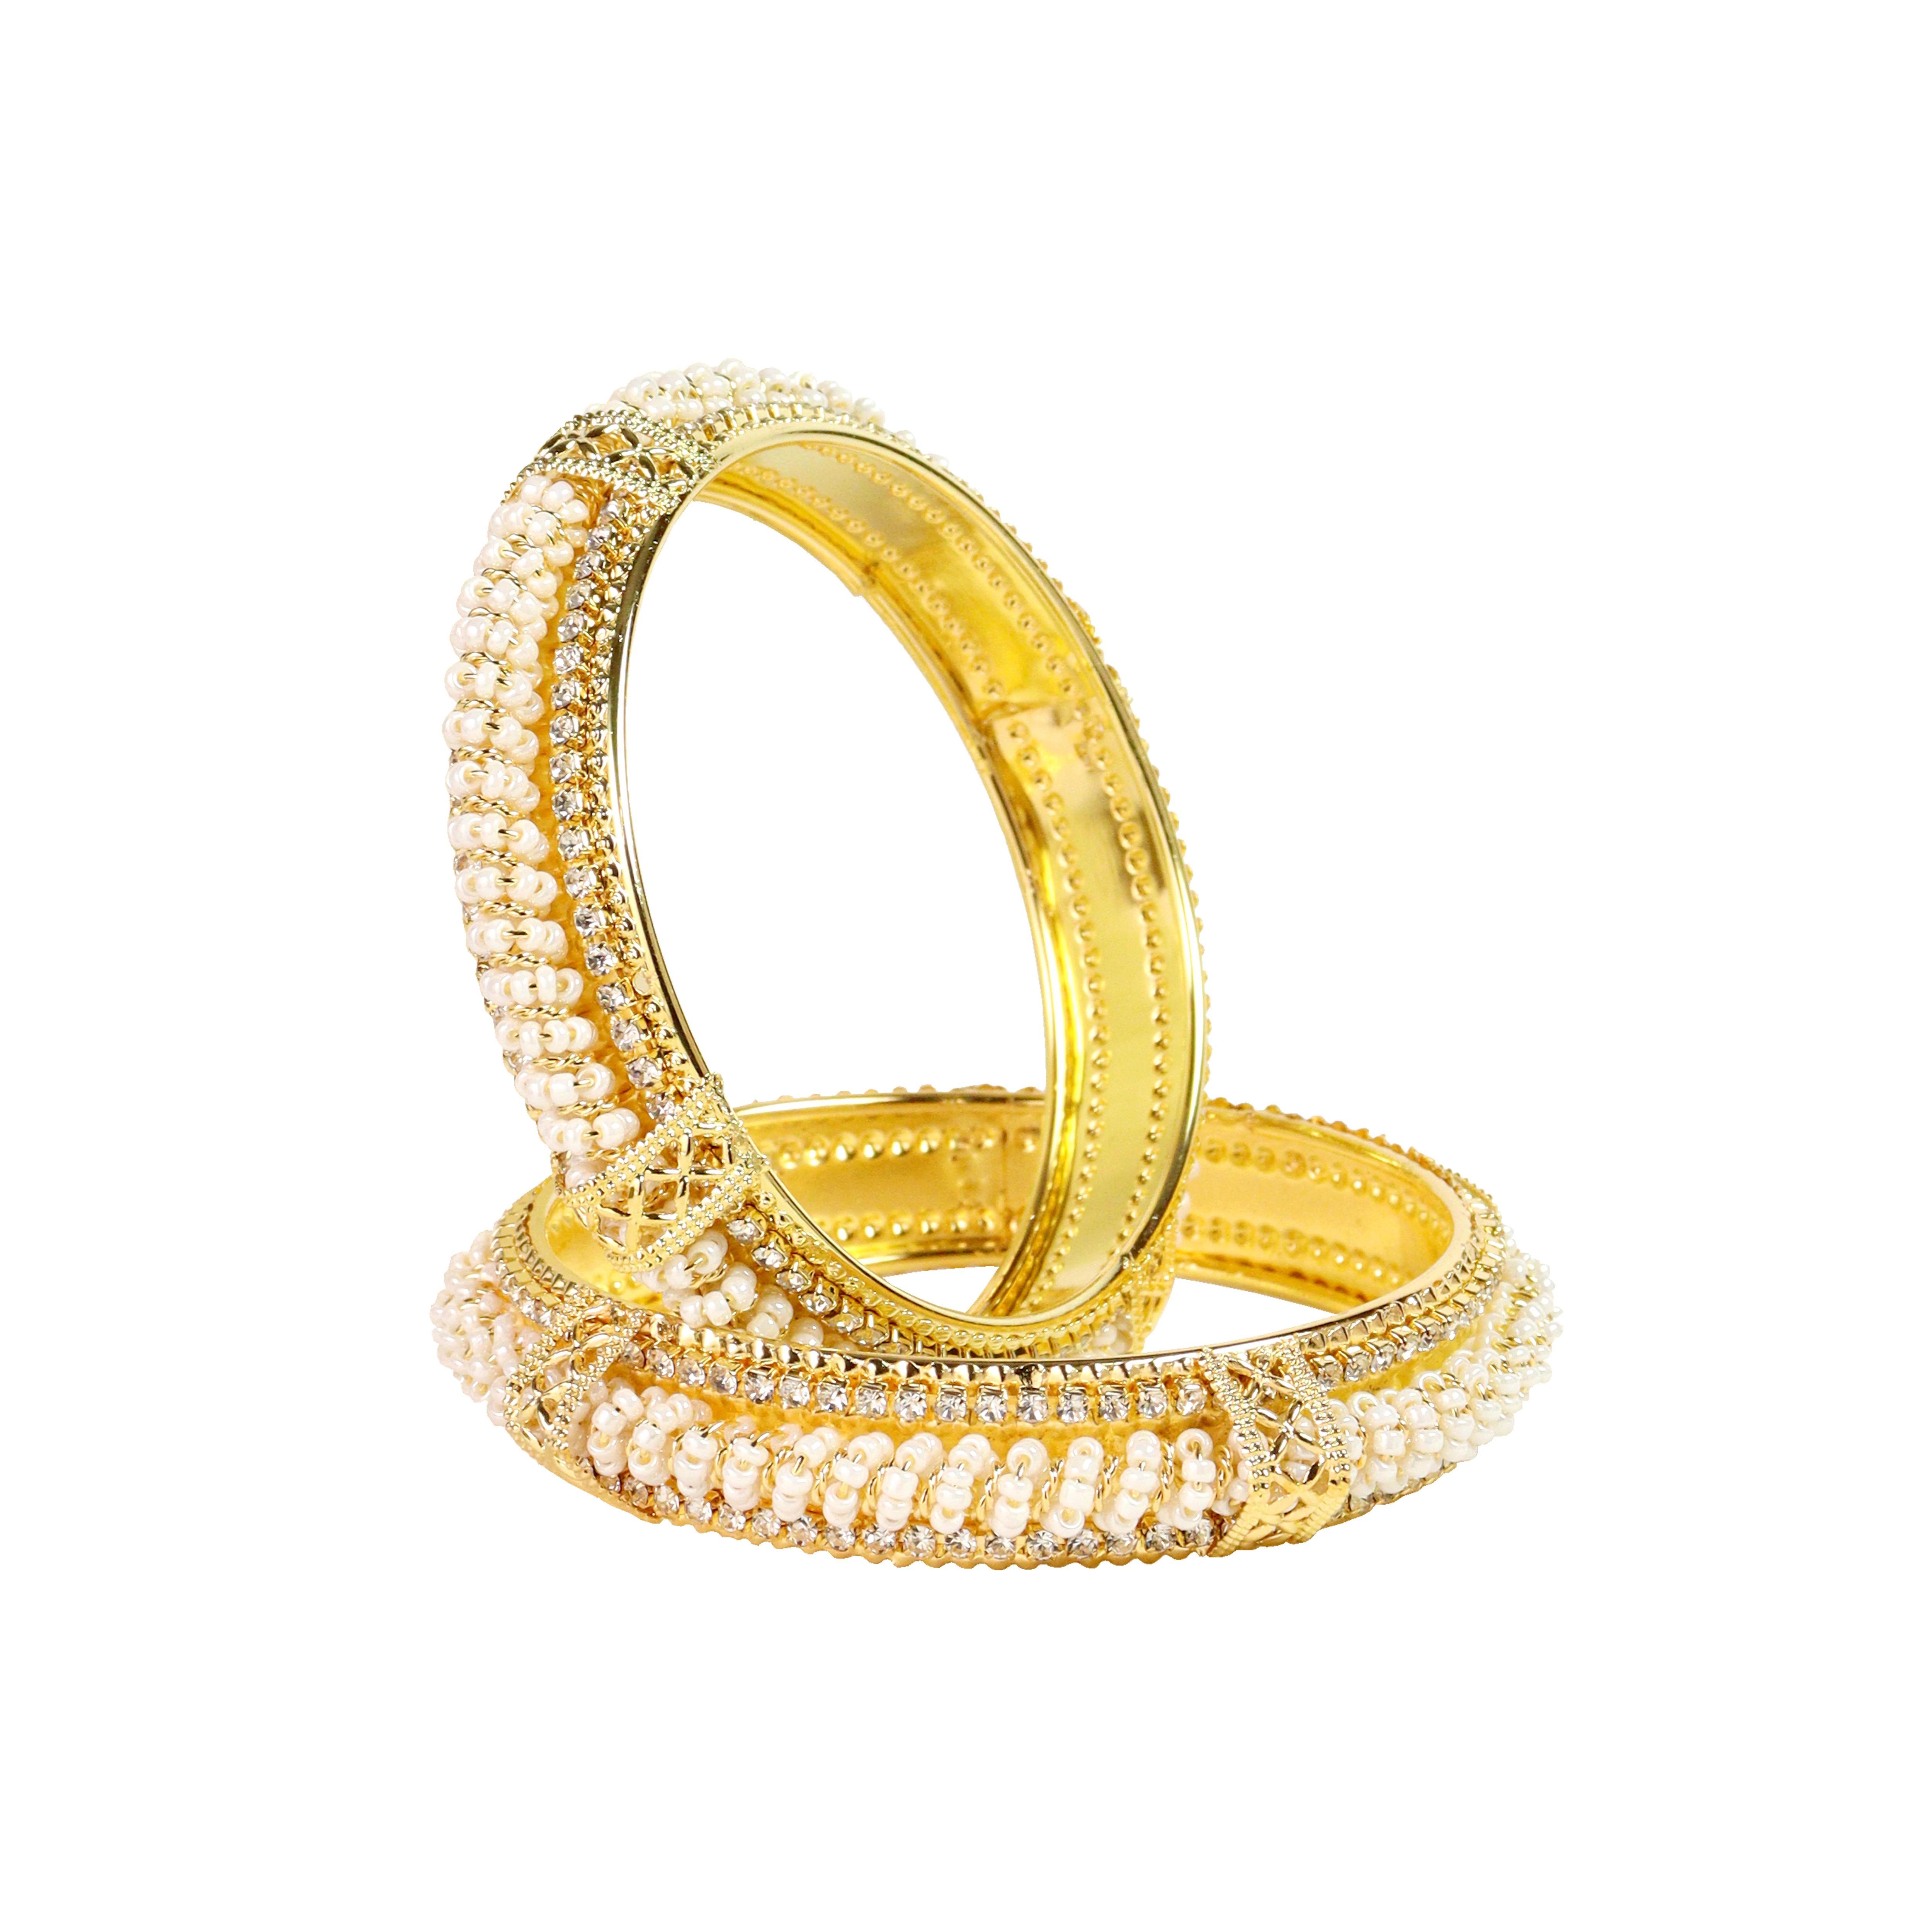
 Khannak Jewellery Traditional Pearl studded kadaset Bangle set for Women and Girls|Pearl bangles for Women for Festivals,Occasions and Weddings-Set of 2
Type: Bangles
Brand: KHANNAK
Price: Rs. 499
 Khannak brings Gold-plated with Pearl studded finish designer Bangles Kadaset for Women. "Khannak" A beautifully handcrafted bangles,stylish and skin friendly adds a vibrant and traditional touch to your outfit which enhances your beauty. These bangles will enhance your attire whether be it wedding ceremony,religious functions,parties or any special occasion. Khannak brings to you luxurious, elegant designs that add radiance to the natural beauty of a woman. Suitable to be worn on multiple occasions like parties, weddings, engagements, office or festive wear, these jewellery pieces have been created with the sparkling finish and the best craftsmanship. We have a wide range of Jewellery Collection that includes - traditional kundan Bangles and Kada sets, wedding bridal sets, silver oxidised earrings, meenakari enamel jewellery, silk thread wedding bangle and chura sets.Adorned with kundan stones,zircon,pearl and beads these bangles add a touch of royalty to your attire. Our daily wear bangles combine style and comfort.Embrace the beauty of silk thread bangles and plain bangles.If you're in search of a versatile option, our multi-colour bangle sets are a great choice These sets are perfect for accessorizing different outfits and occasions, from casual to formal.For those who love the jingling sound of ghungroo bangles,we have a selection that will resonate with your style.Don't miss out on the latest bangle designs, be it glass, plastic, lakh, and metal bangles.
Features: gold plated pearl kadaset
Included: box